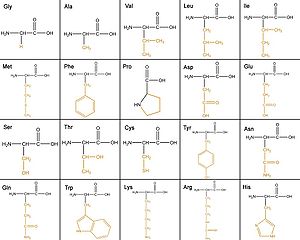
Aminosyre / Overblik
De tyve standardaminosyrer i proteiner
I kemi er en aminosyre ethvert molekyle, som indeholder både en aminogruppe og carboxylsyregruppe.